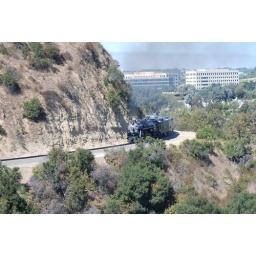
AT&amp;amp;SF # 3751 pulling private car Special goes up the hill near MP 251 in the Fall 2008